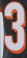
Number: 3